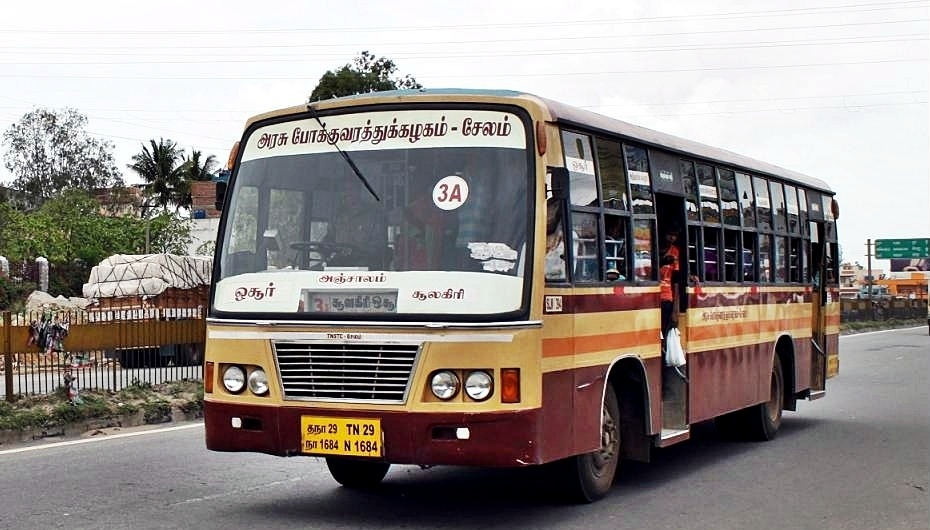
Image of 2013 batch rebuild city bus